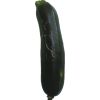
Label: Zucchini dark 1